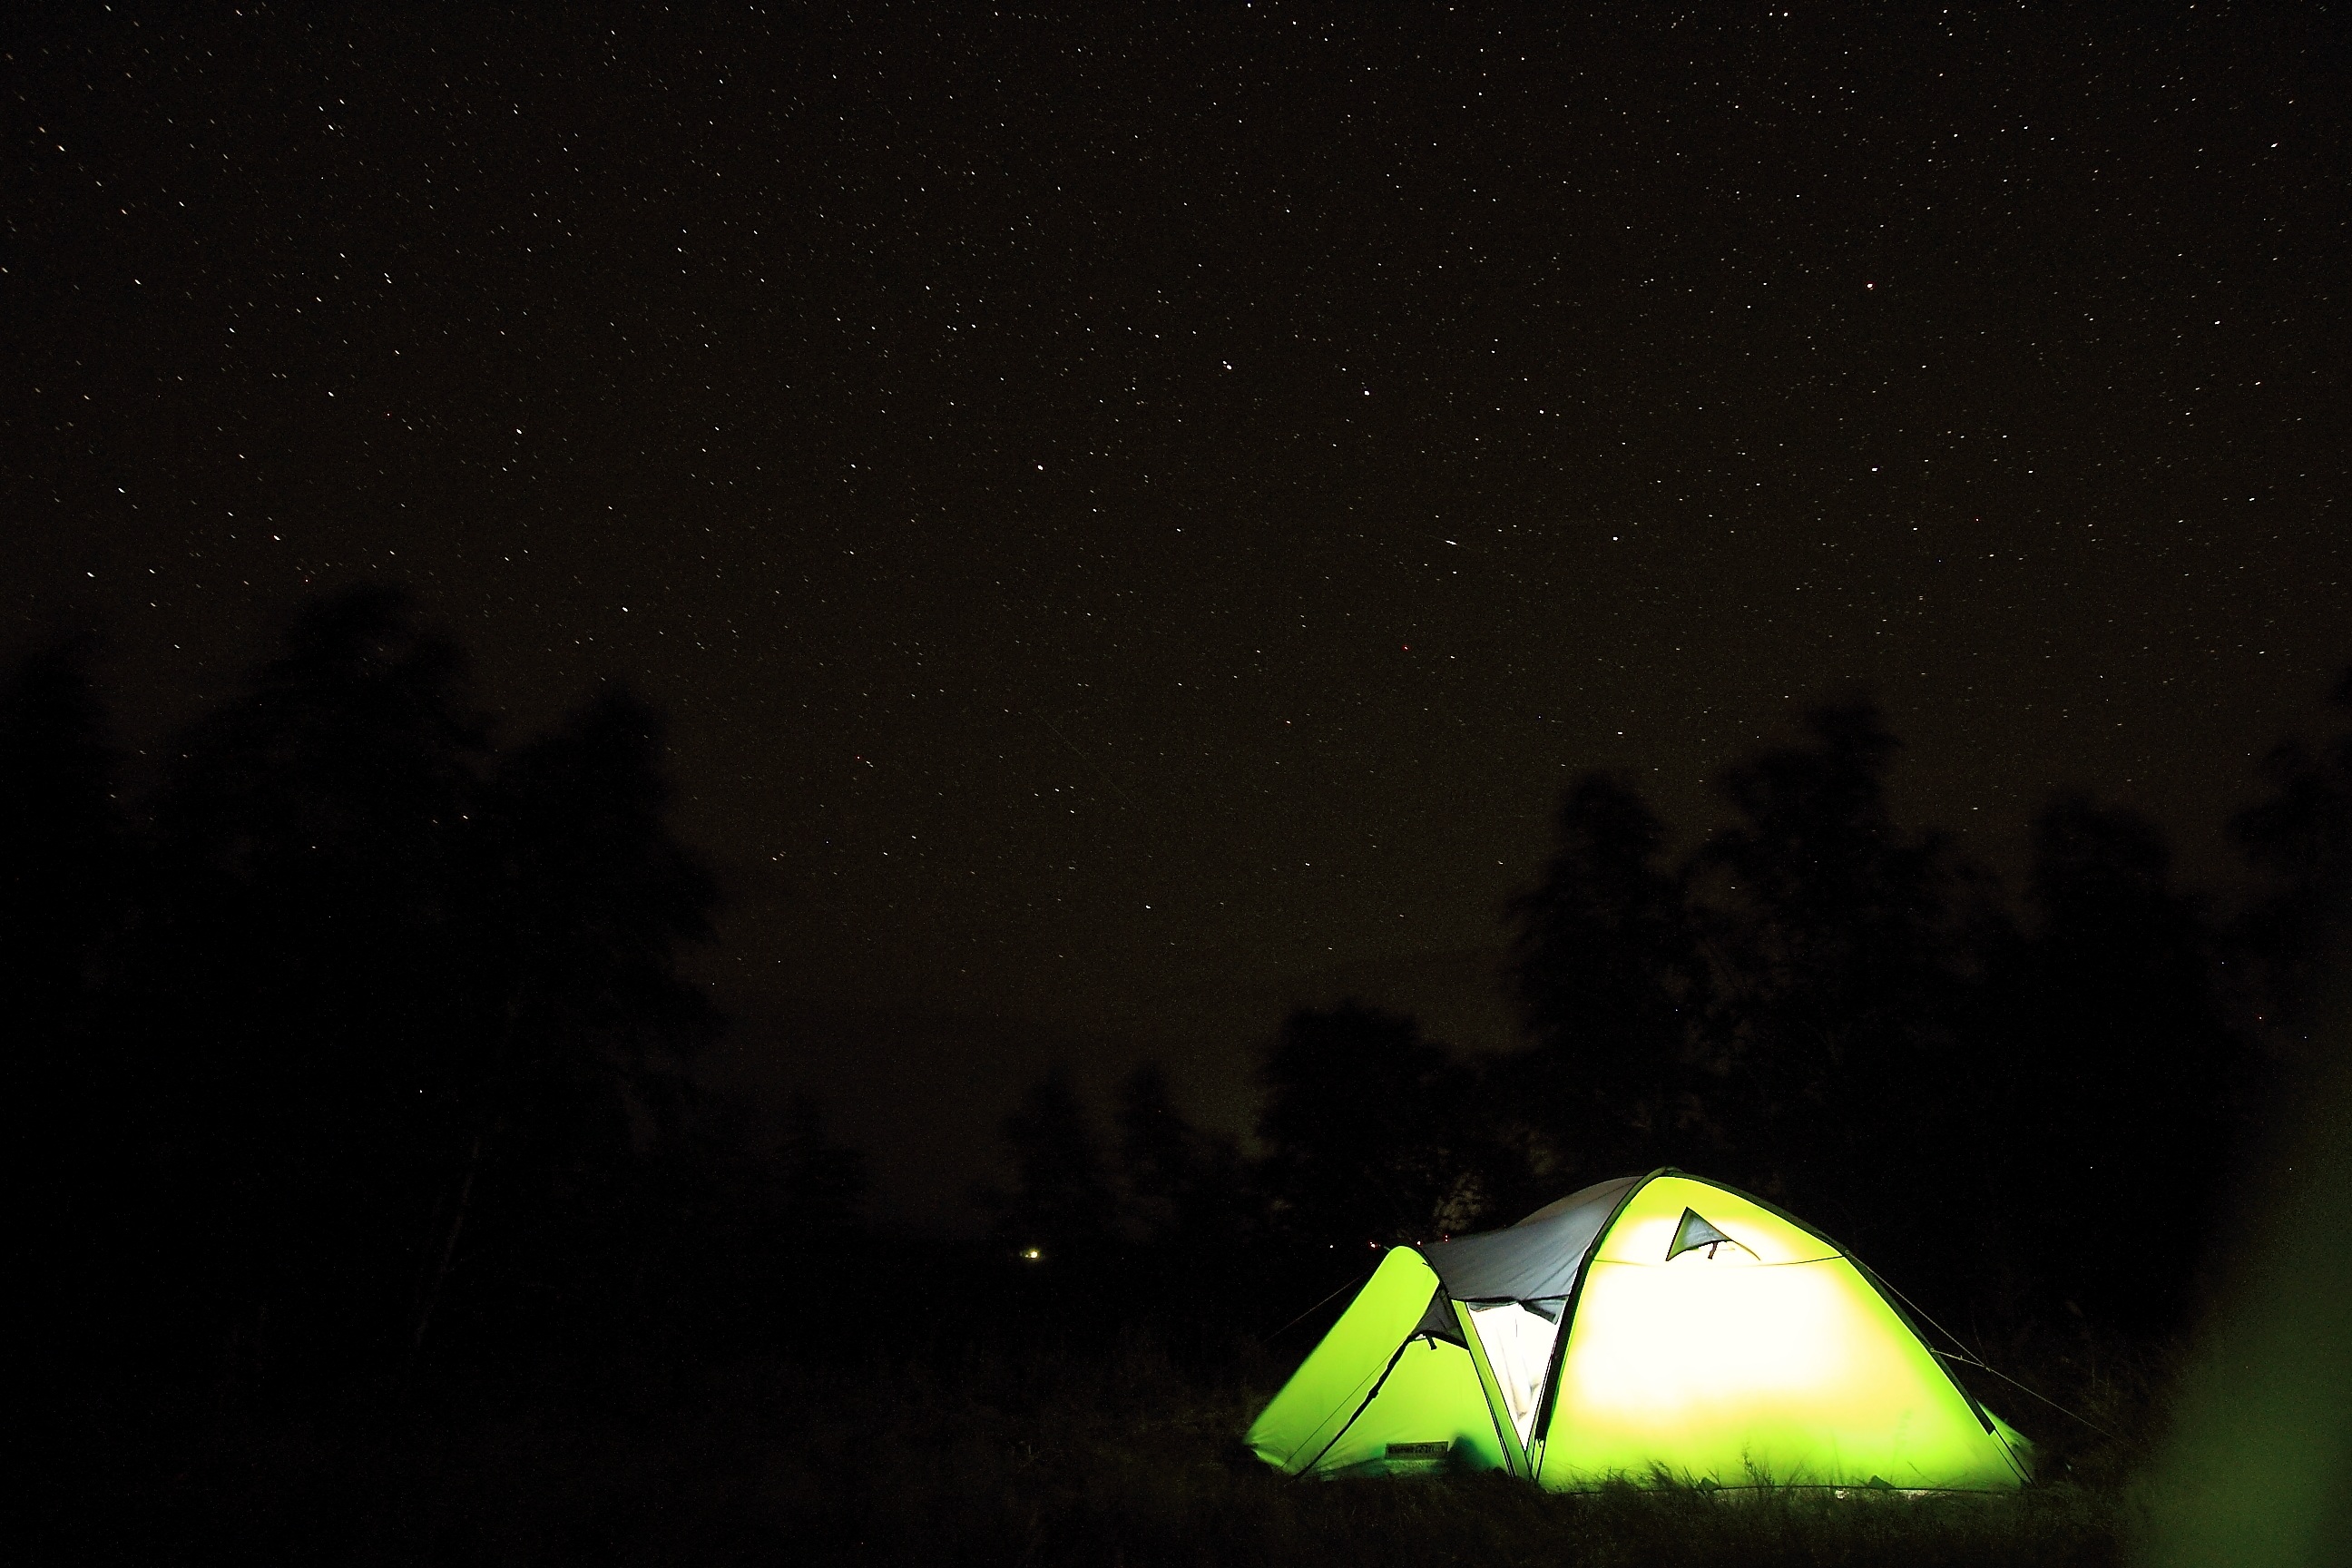
nature, light, sky, night, star, vacation, darkness, tourism, tent, moonlight, astronomy, starry sky, russia, tents, astronomical object, atmosphere of earth